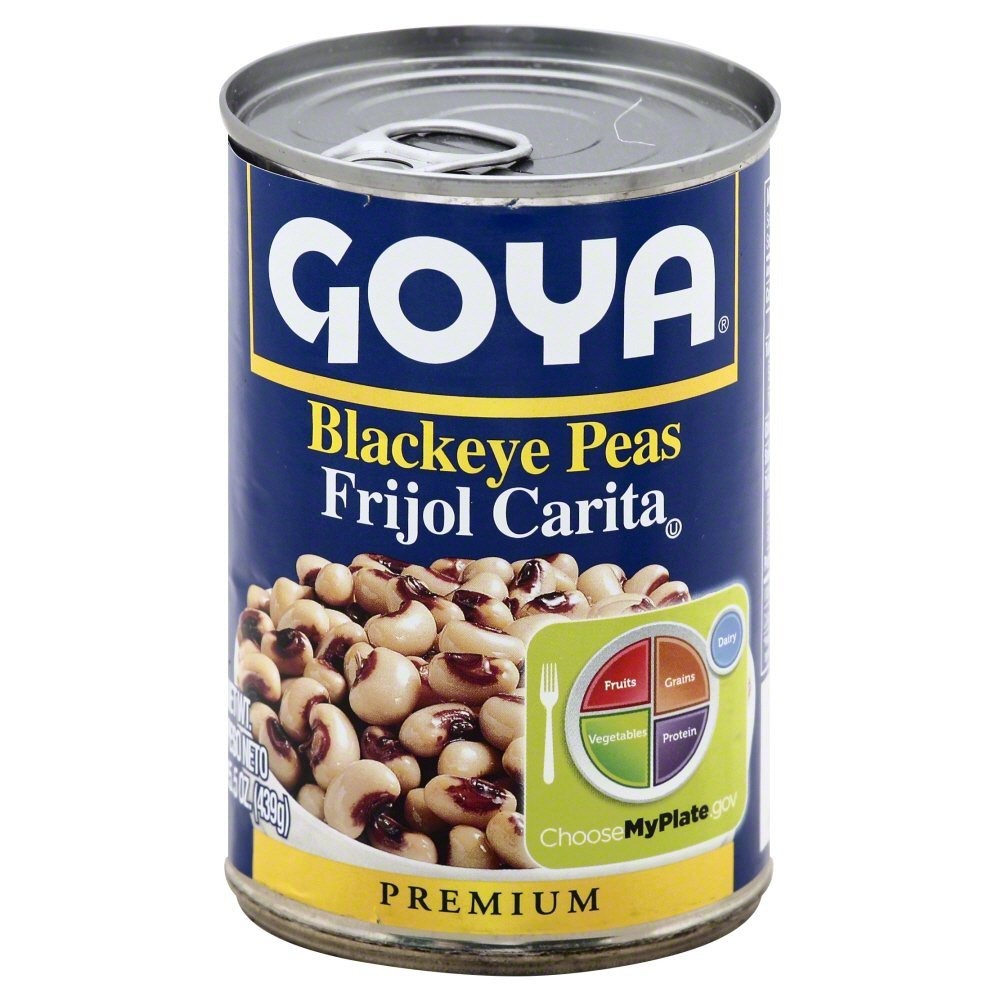
Item Name: Goya Premium Blackeye Peas 15.5 oz (Pack of 12)
Value: 186.0
Unit: Fl Oz

Price: 2.475